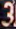
Number: 3